Palace Albanija

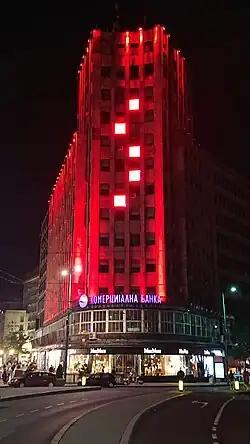
Palace Albanija by night under the decorative lights

In the 2010s, the façade was equipped with the decorative lights. They are also used to color the façade in different patterns and shapes in order to celebrate or commemorate certain events.